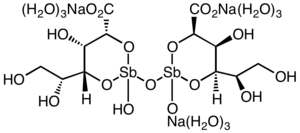
L'antimoine est l'élément chimique de numéro atomique 51, de symbole Sb. C'est un membre du groupe des pnictogènes. De propriétés intermédiaires entre celles des métaux et des non-métaux, l'antimoine est, avec l'arsenic, un métalloïde du cinquième groupe principal du tableau périodique. Il s'agit d'un élément faiblement électropositif. L'électronégativité selon Pauling est de l'ordre de 1,9, alors que celle de As avoisine 2.